Helsinki

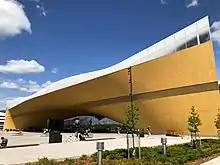
The Oodi library is getting attention around the world.

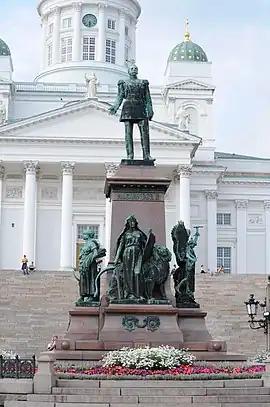
A statue of Alexander II of Russia, the Grand Duke of Finland, by Walter Runeberg and and erected in 1894. He was a well regarded emperor among the majority of Finns at the time.

Carl Ludvig Engel, appointed to plan a new city centre on his own, designed several neoclassical buildings in Helsinki. The focal point of Engel's city plan was the Senate Square. It is surrounded by the Government Palace (to the east), the main building of Helsinki University (to the west), and (to the north) the large Helsinki Cathedral, which was finished in 1852, twelve years after Engel's death. Helsinki's epithet, "The White City of the North", derives from this construction era. Most of Helsinki's older buildings were built after the 1808 fire; before that time, the oldest surviving building in the center of Helsinki is the (1757) at the intersection of Senate Square and the Katariinankatu street. Suomenlinna also has buildings completed in the 18th century, including the Kuninkaanportti on the (1753–1754). The oldest church in Helsinki is the Östersundom church, built in 1754.